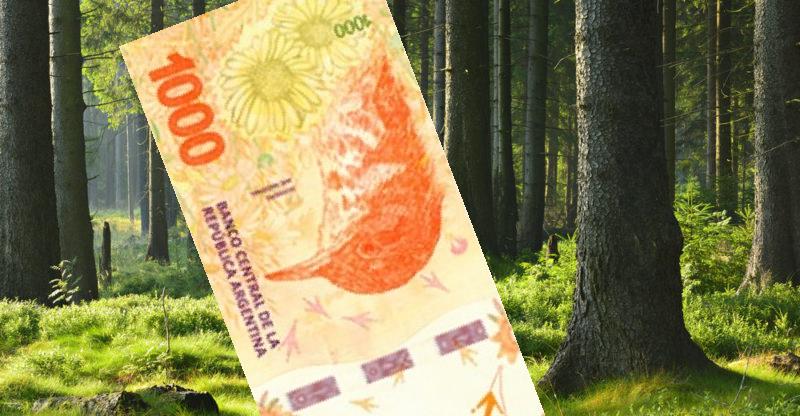
Denominación: 1000